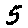
Label: 5